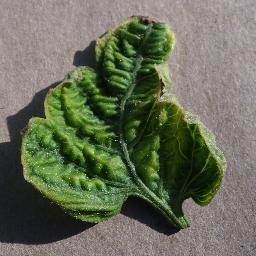
Label: Tomato___Tomato_Yellow_Leaf_Curl_Virus